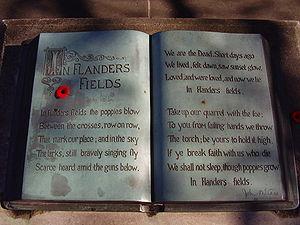
In Flanders fields est un poème de guerre écrit pendant la Première Guerre mondiale par le lieutenant-colonel canadien John McCrae. Rédigé à l'occasion des funérailles d'un ami de l'auteur, le lieutenant Alexis Helmer, tombé lors de la deuxième bataille d'Ypres en Belgique, les circonstances de sa composition font l'objet de plusieurs hypothèses.